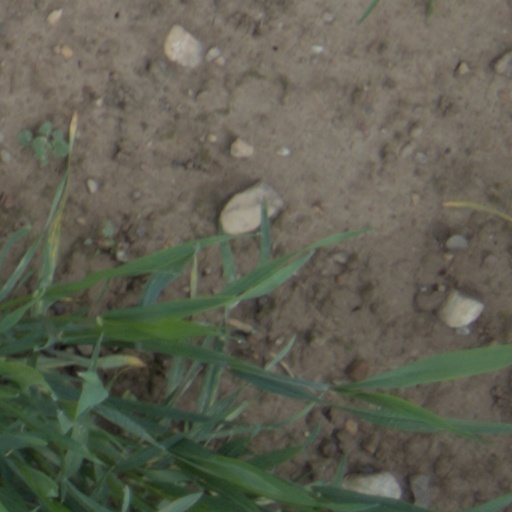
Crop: wheat